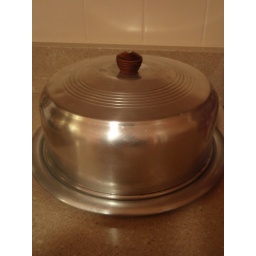
Mom's cake dish now hides treats in my kitchen